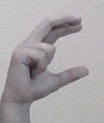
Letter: thal